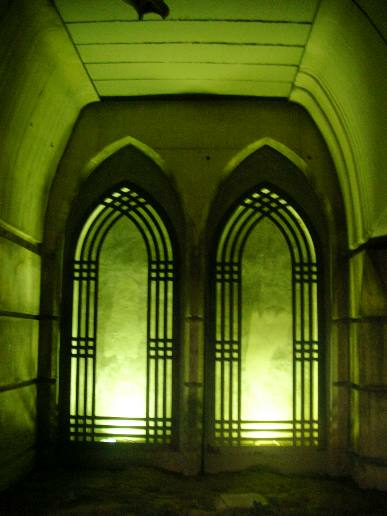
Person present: No